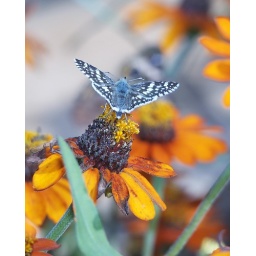
These can appear to be brown in some lighting and blue in other lighting.